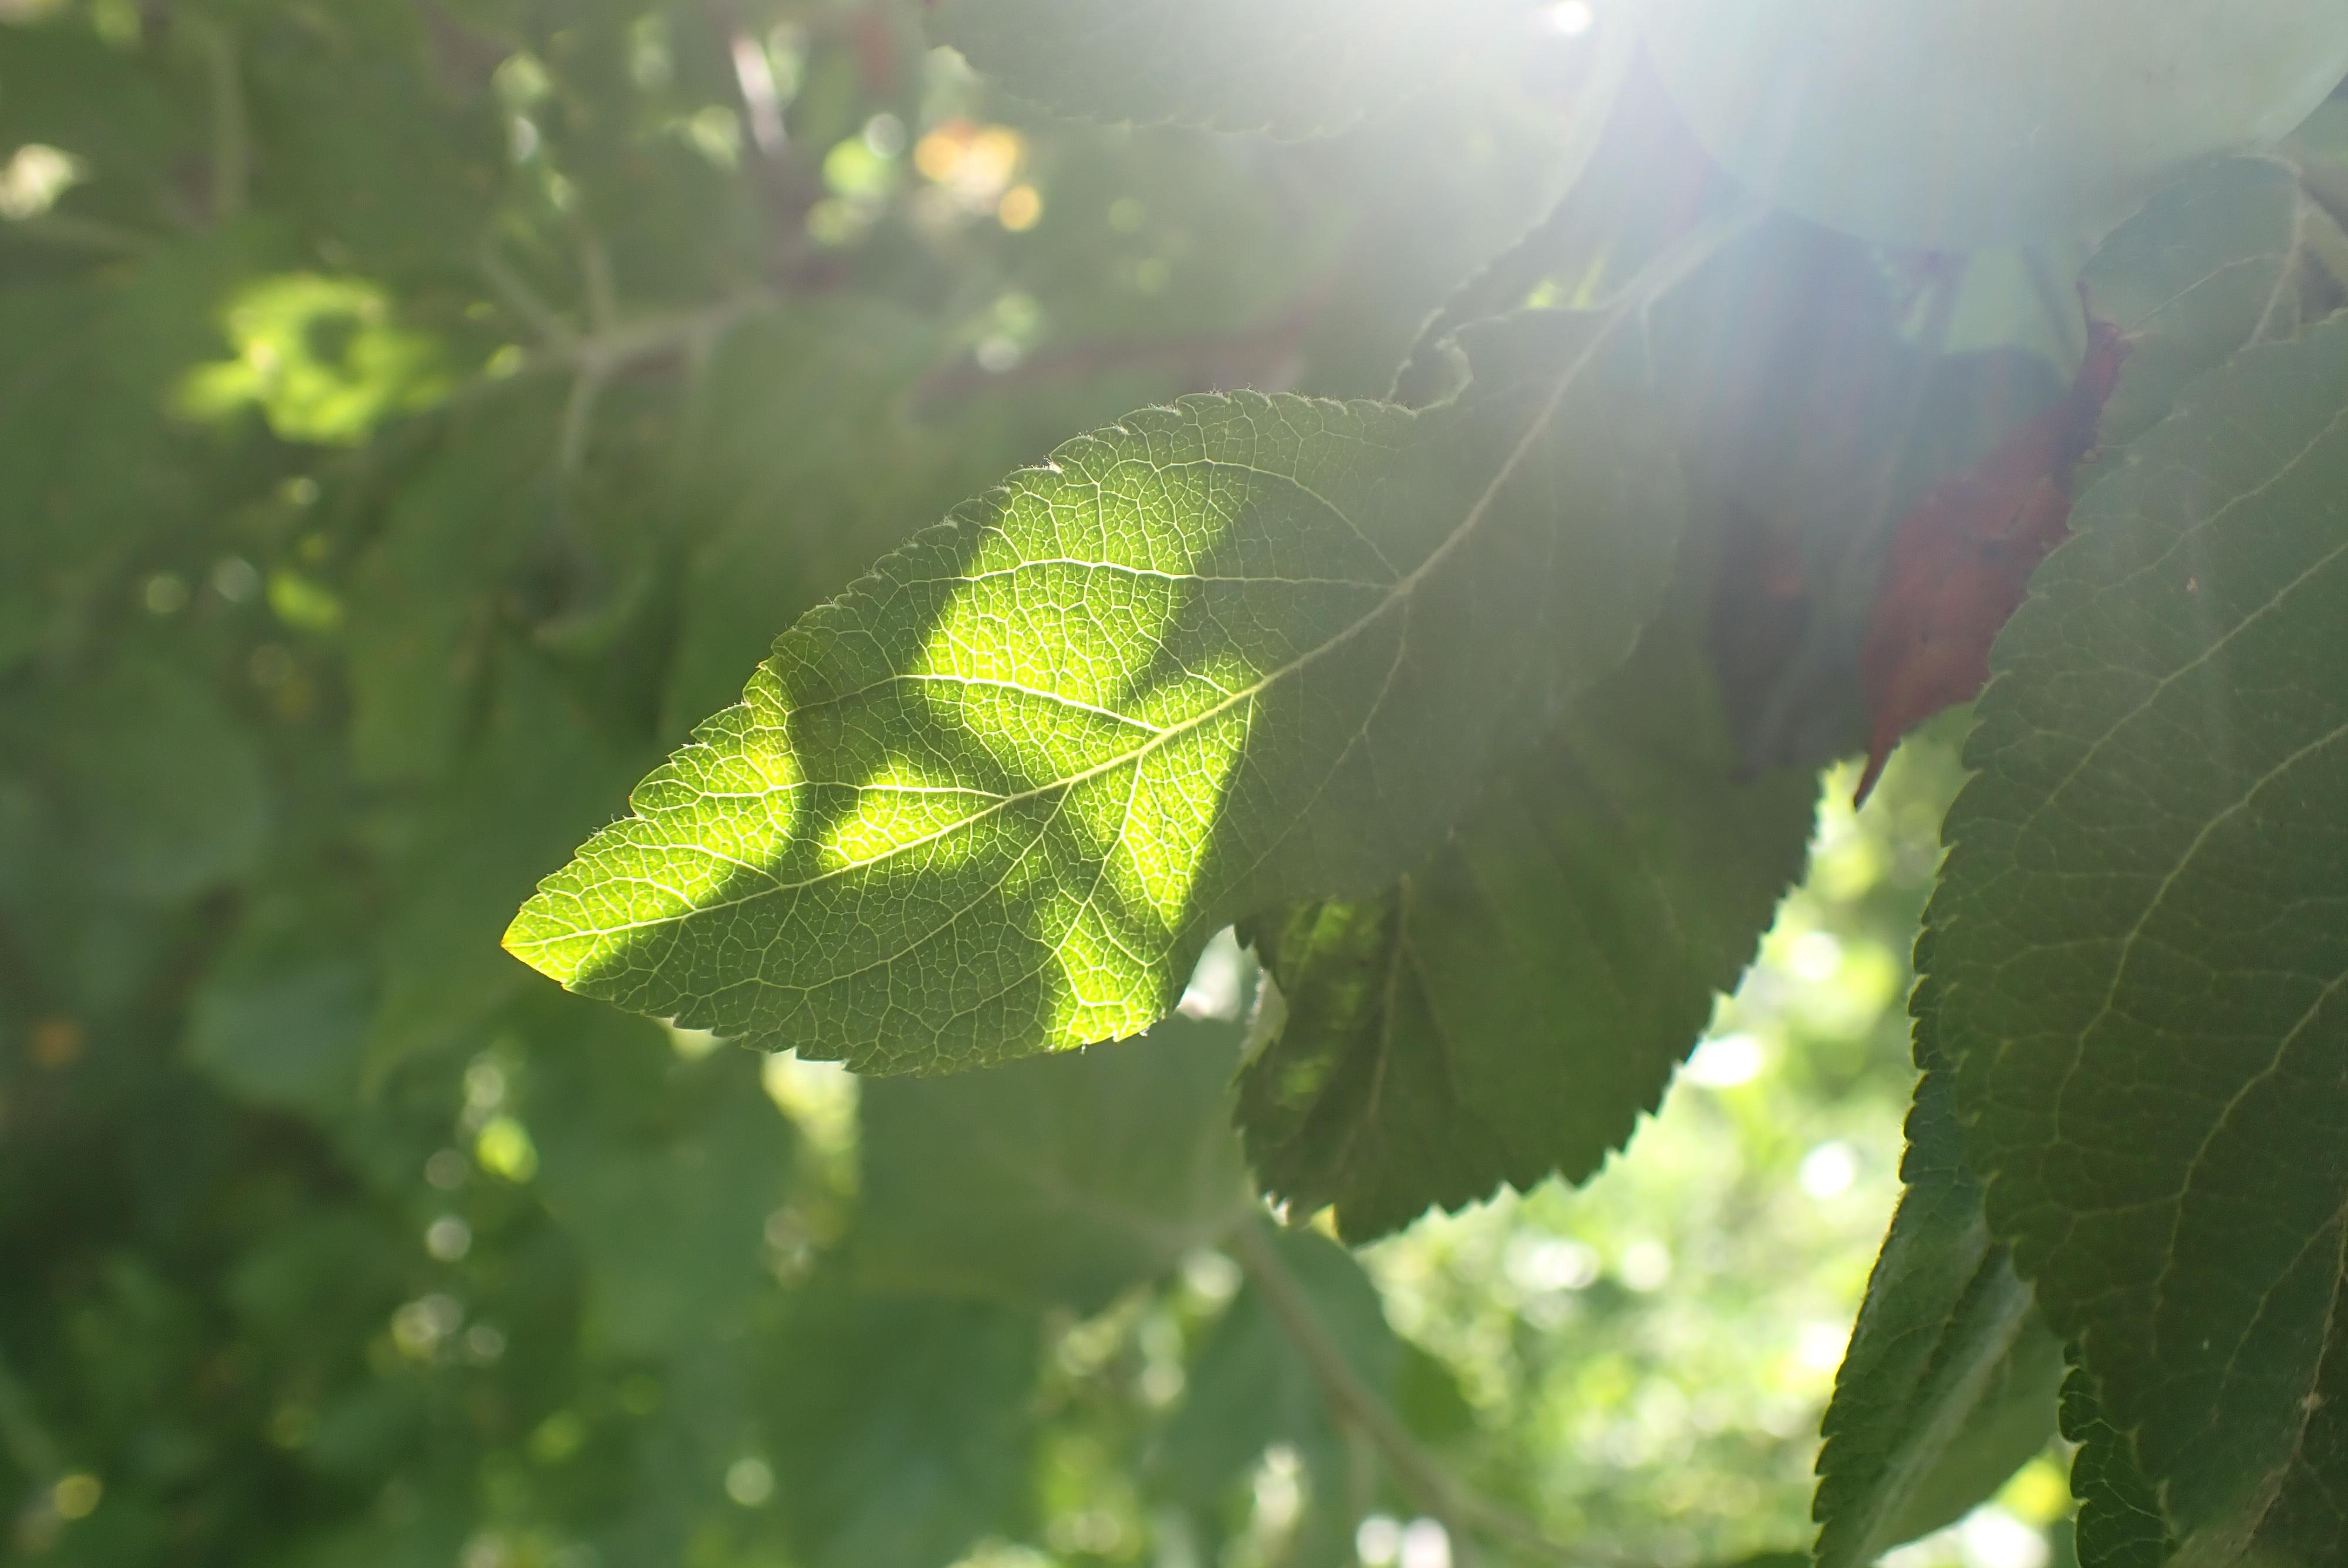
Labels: healthy